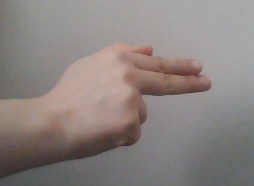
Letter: ghain